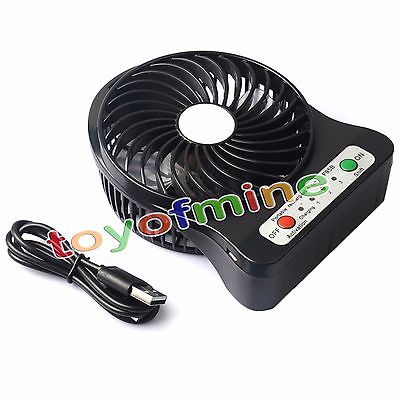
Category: fan